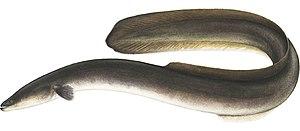
L’anguille d’Amérique est une espèce de poissons de la famille des anguilles qui se reproduit dans la mer des Sargasses et vient croître en eau douce ou salée le long des côtes, depuis l’Amérique centrale jusqu’au Groenland.
Cette liste commentée recense l'ichtyofaune d'eau douce au Québec. Elle répertorie les espèces de poissons dulçaquicoles québécois actuels et celles qui ont été récemment classifiées comme éteintes. Cette liste comporte 120 espèces réparties en 19 ordres et 26 familles, dont deux sont « en danger » et deux autres sont « vulnérables ».